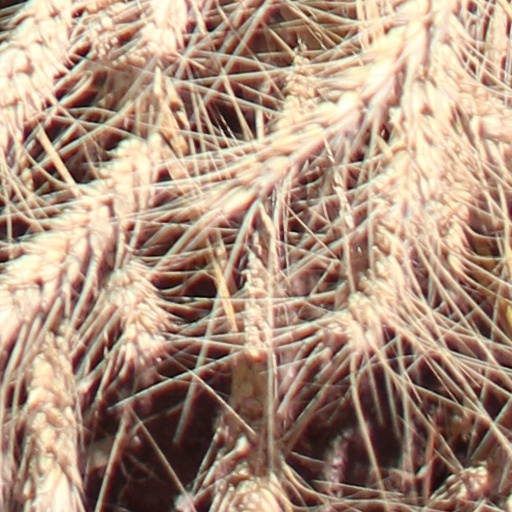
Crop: wheat